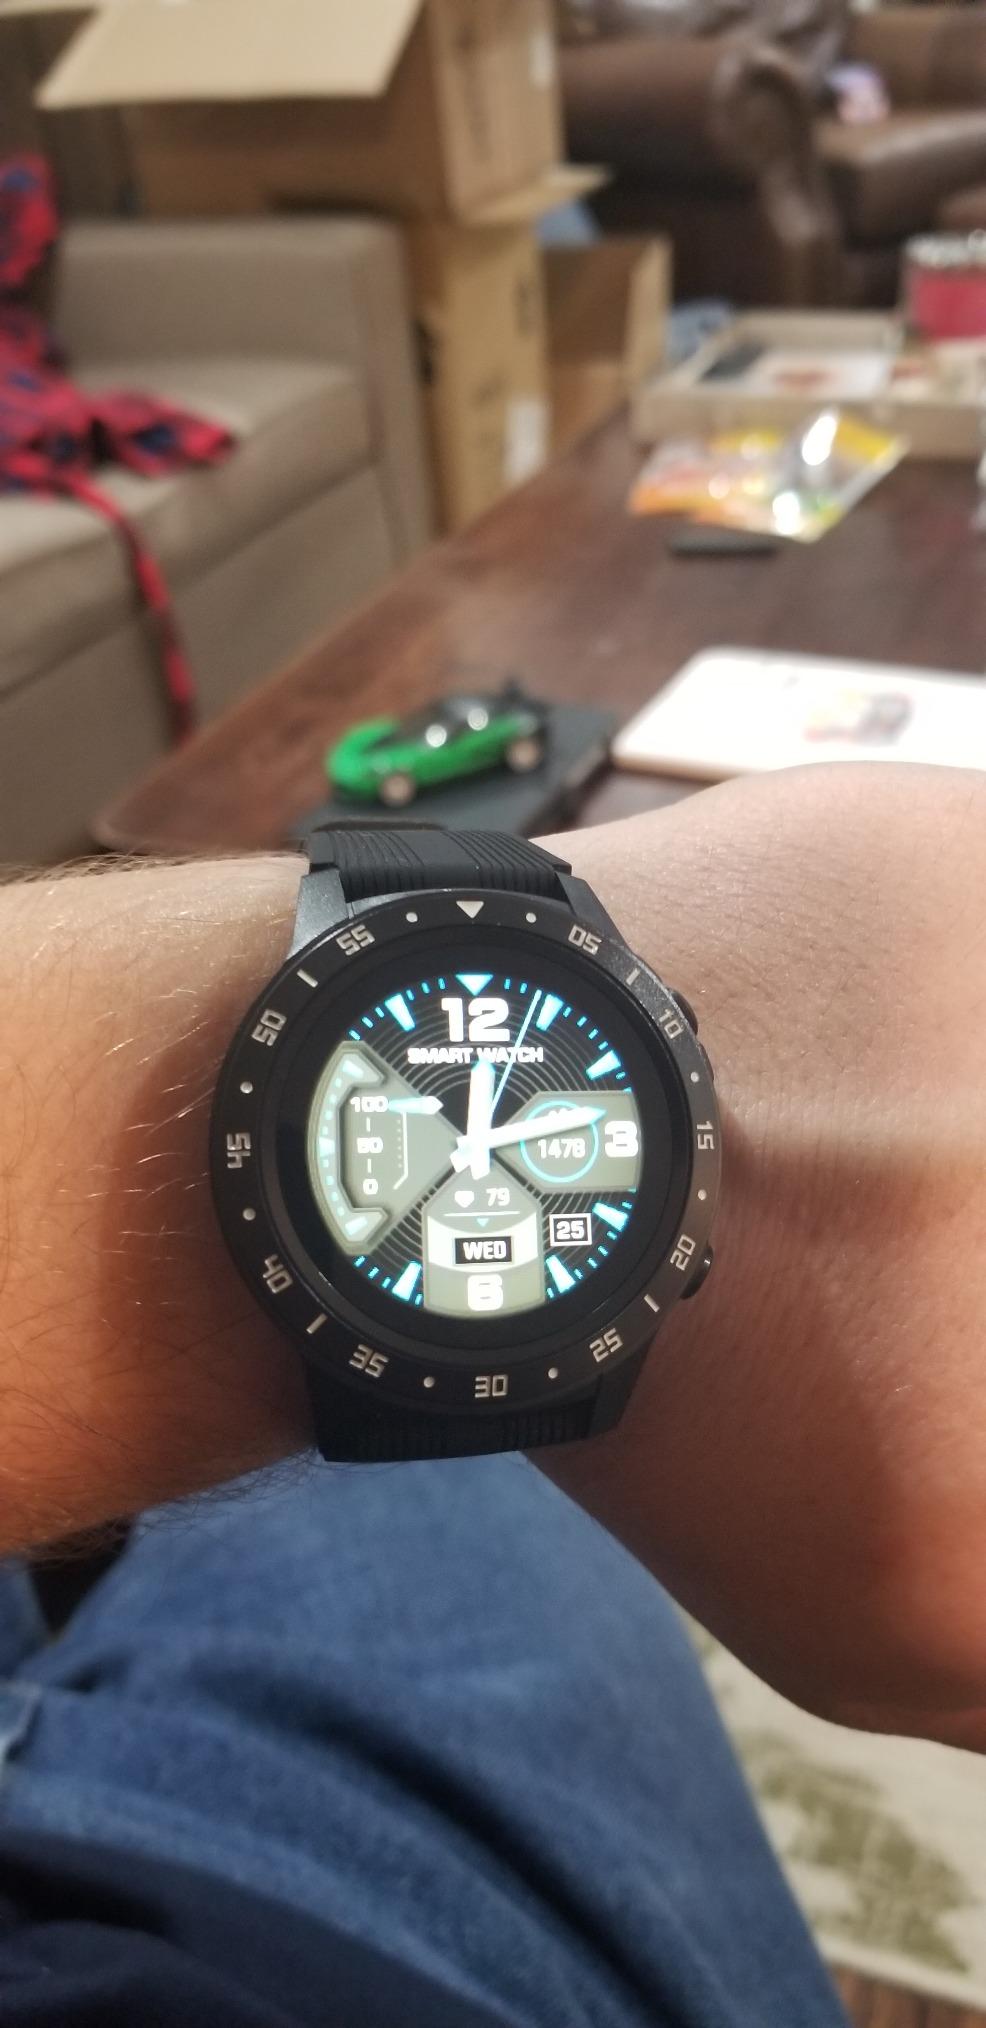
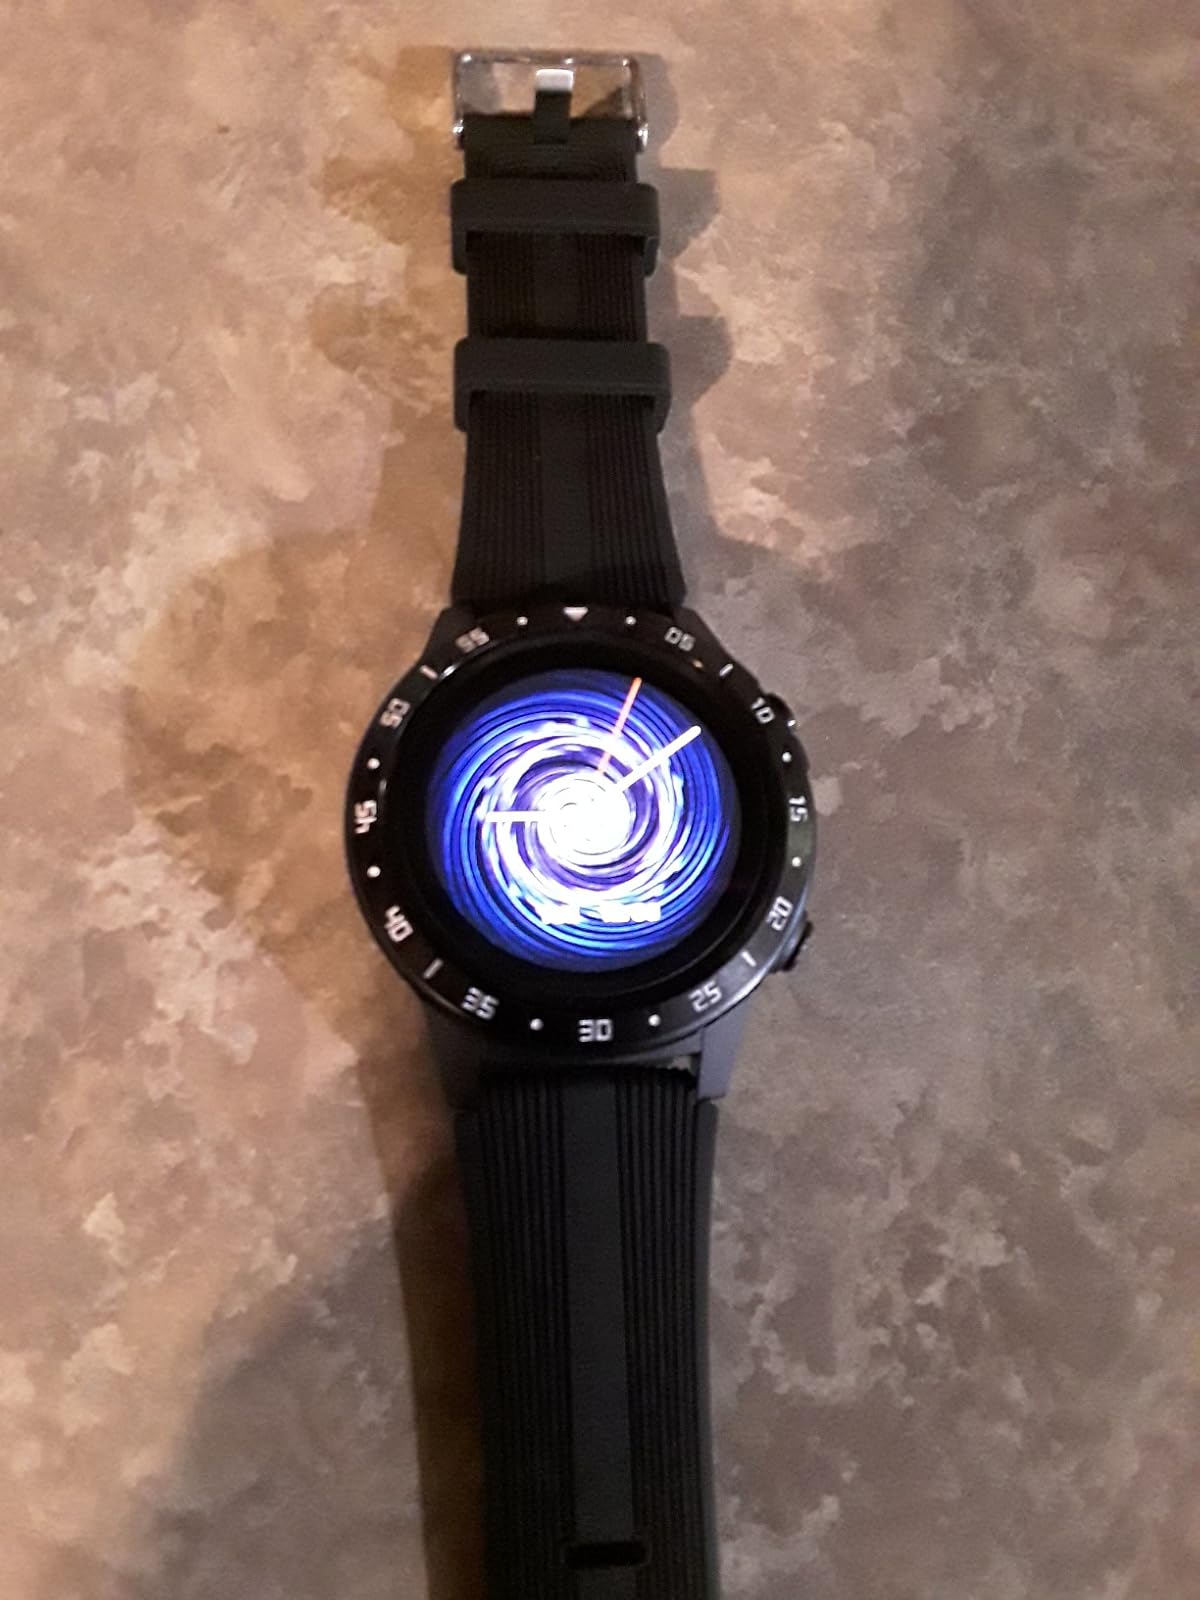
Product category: smartwatch
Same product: yes